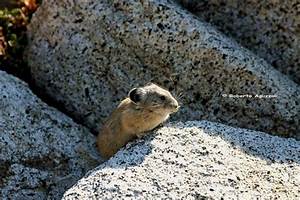
Label: squirrel